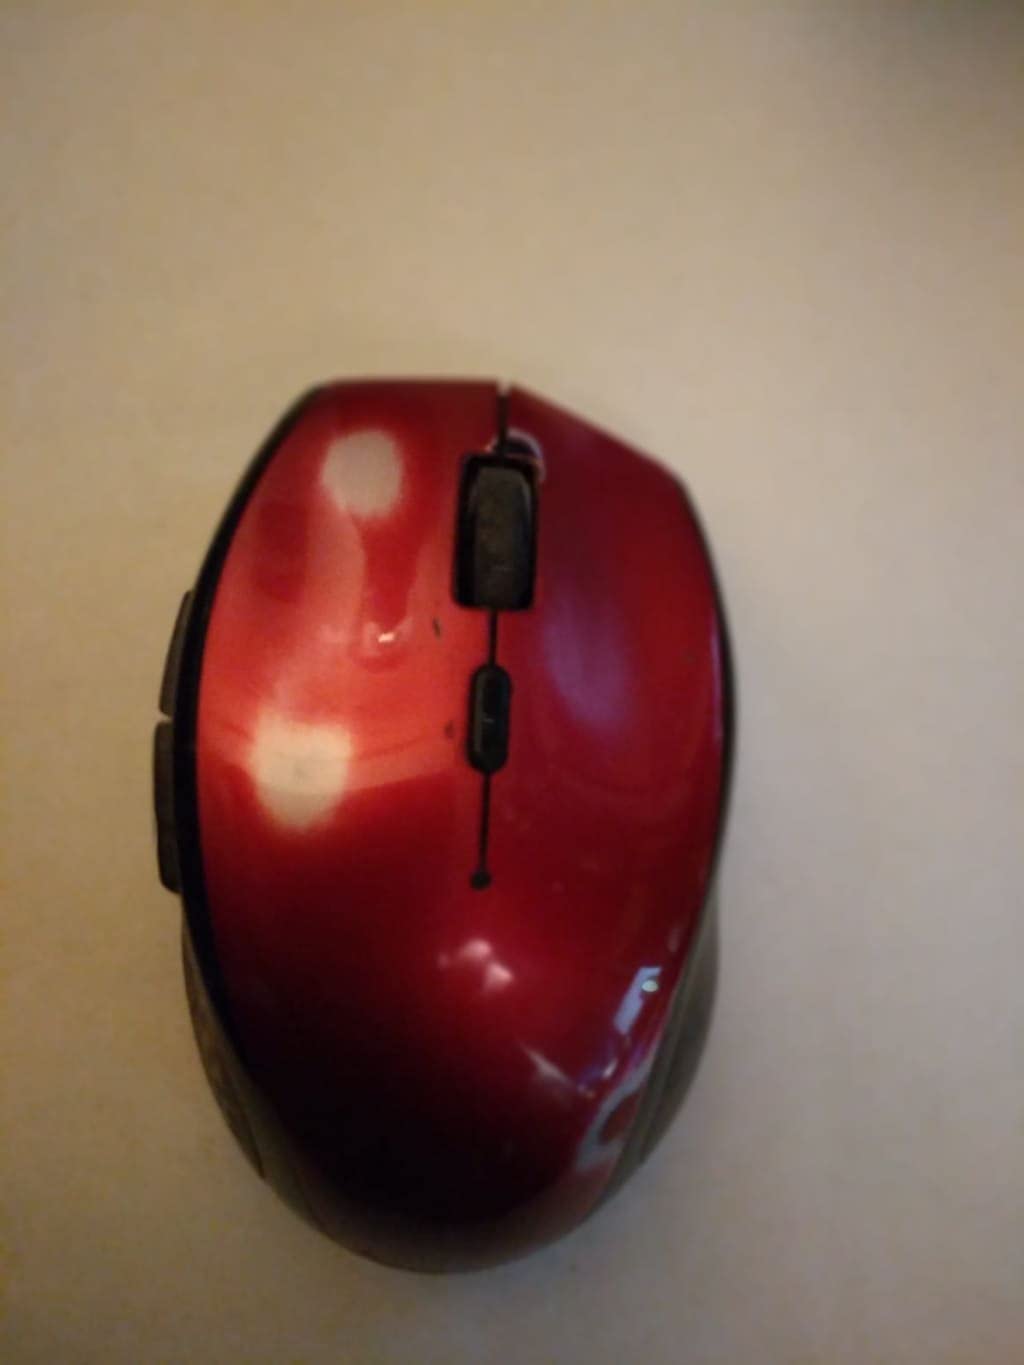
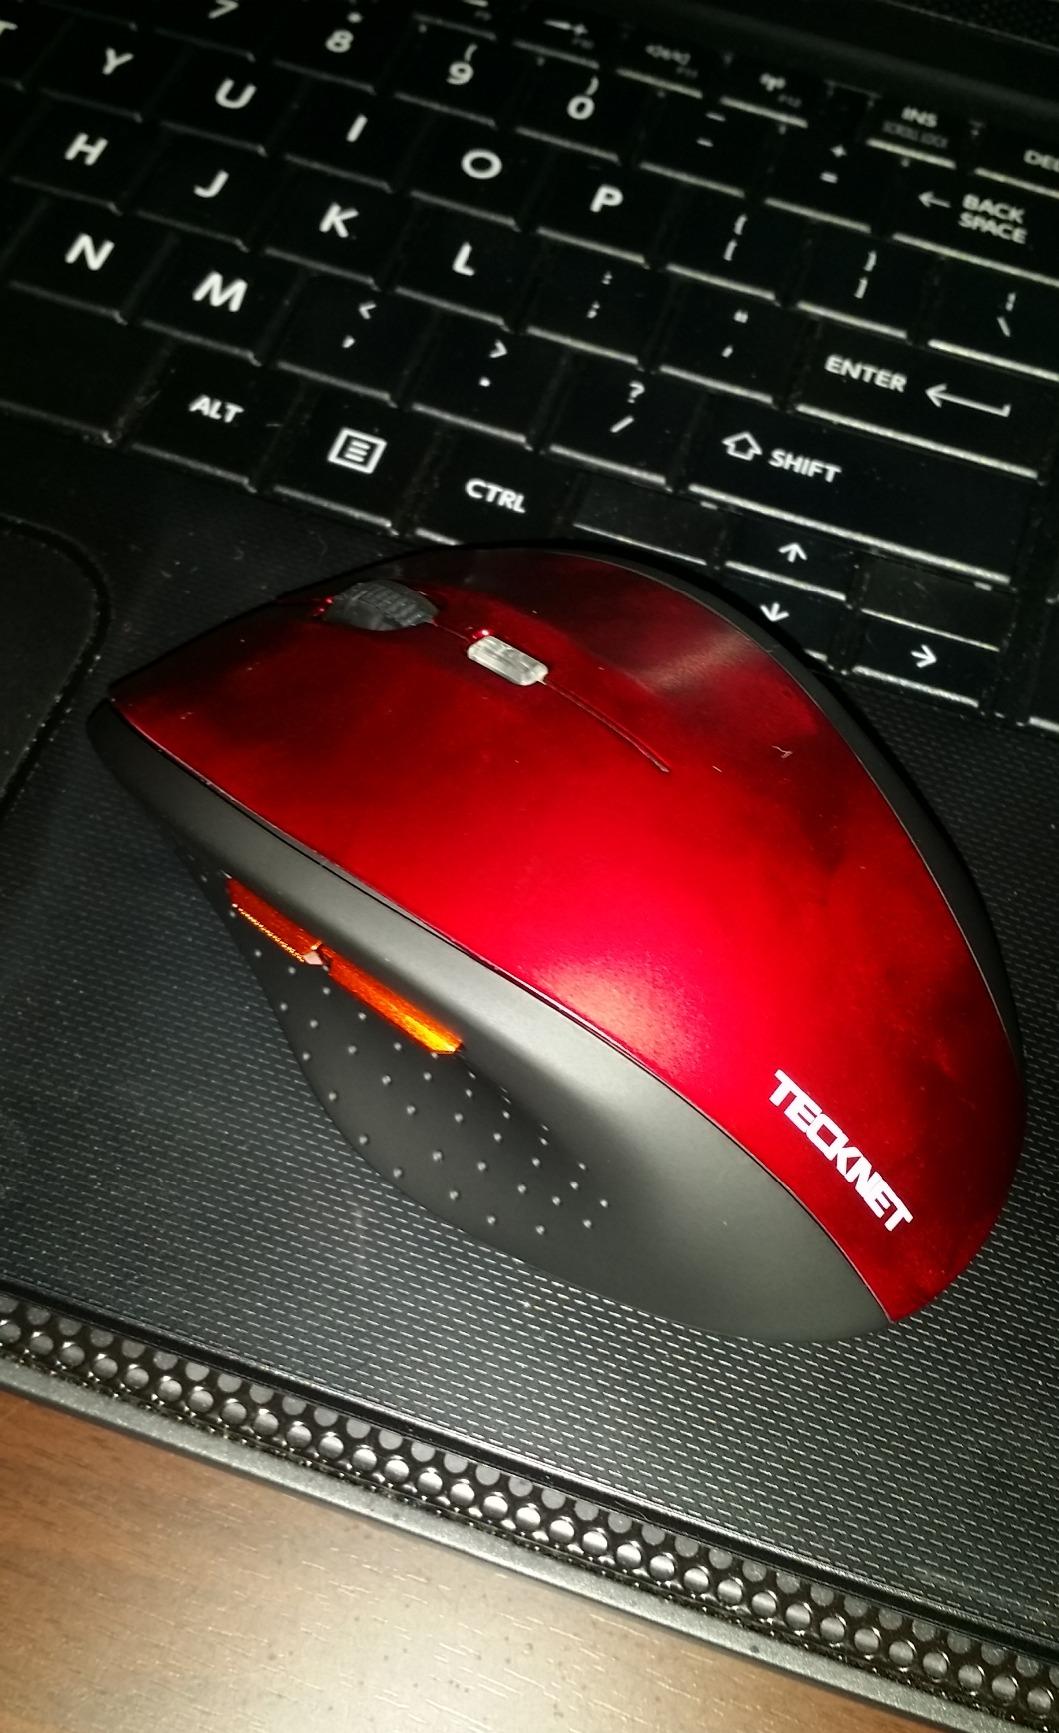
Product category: mouse
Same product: yes